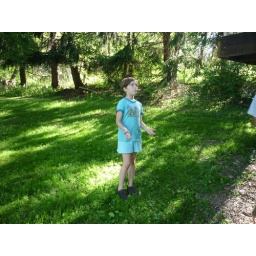
Rachel up in the tree house that is still being built.